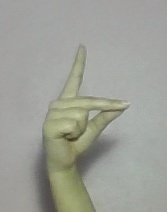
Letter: ta